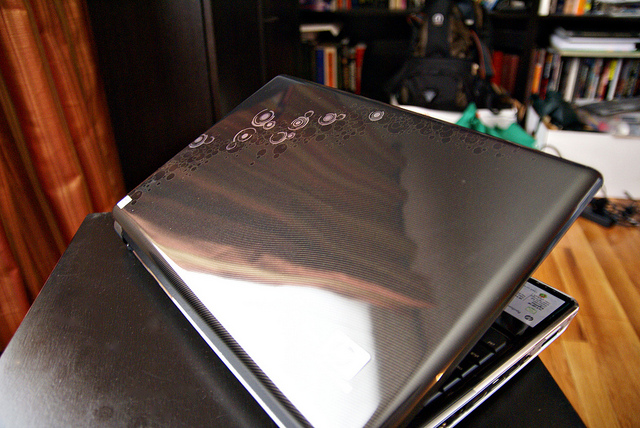
user: Given an image and a question. Answer the question in a short answer. Question: What is that device used for? Short Answer:
assistant: compute